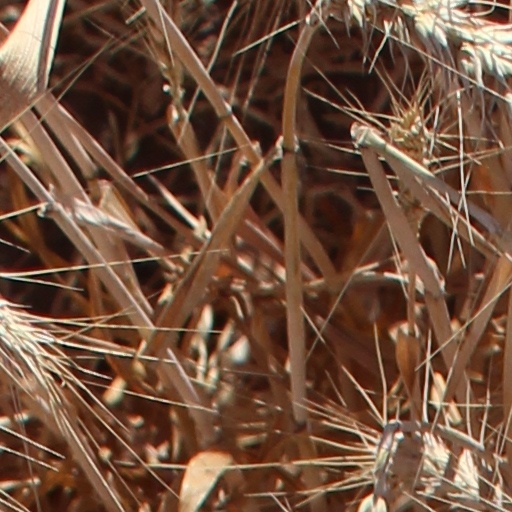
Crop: wheat